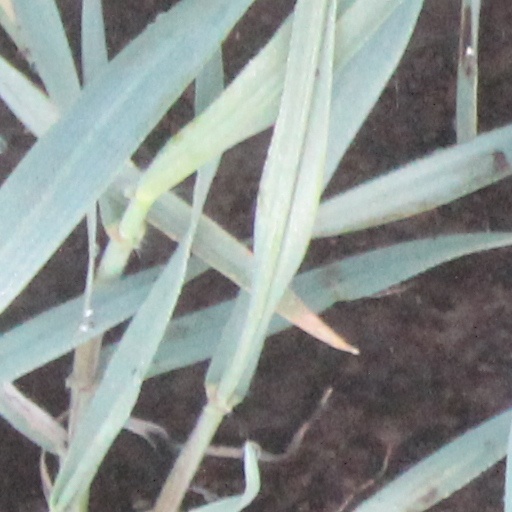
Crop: wheat